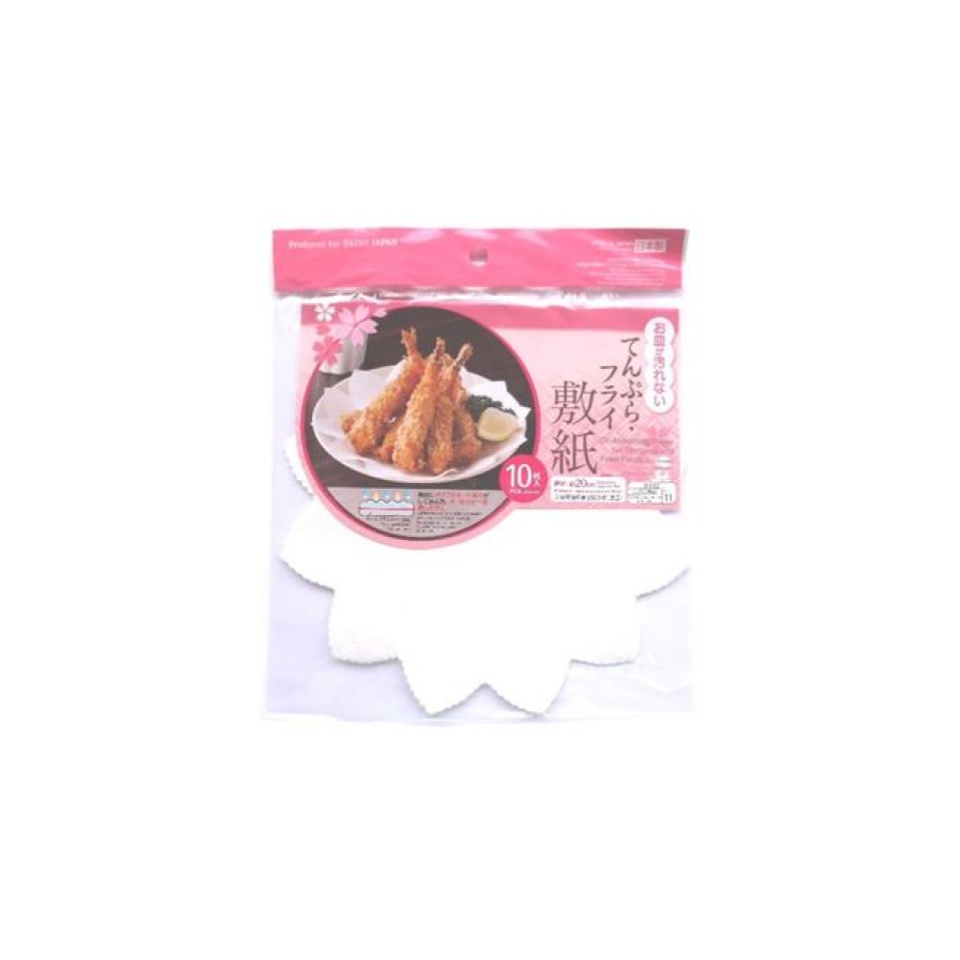
Tempura and Frying Paper
- If products come in assortments like designs, colors, etc. Items will be chosen & delivered at random. - Product images showing multiple items are for variation / assortment references only. Only 1 piece of the item will be delivered. - Product images are for illustrative purposes only. - Package design may change.
Brand: O_Daily Necessities
Category: Home & Garden > Household Supplies > Household Paper Products